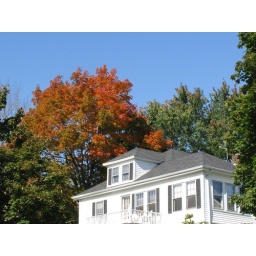
A house with a some splendid trees around it. They also have a few of the water.